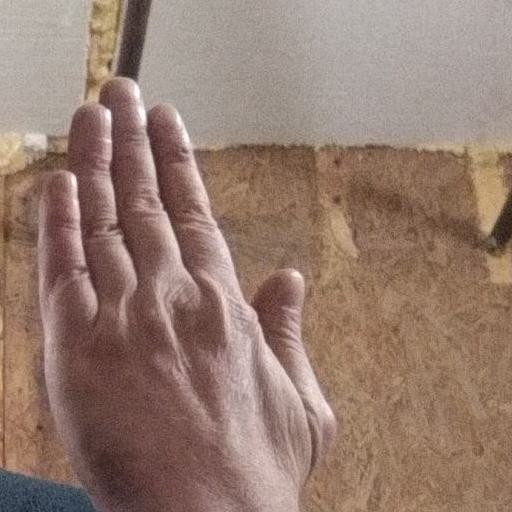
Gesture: stop_inverted